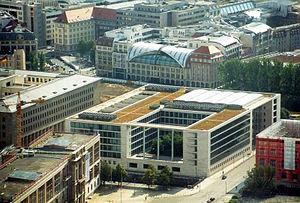
La maison du Werderscher Markt est un bâtiment du centre de Berlin constituant le siège principal de l’office des Affaires étrangères depuis 1999.
L’office des Affaires étrangères est le département ministériel du gouvernement fédéral responsable de la politique étrangère, des relations diplomatiques et des affaires européennes pour l'Allemagne.